The Sky Above Us with James Albury

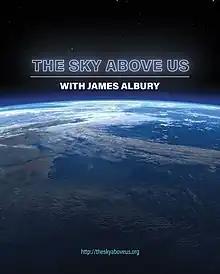
2021 promotional poster

The Sky Above Us with James Albury is a short American astronomy show hosted by James Albury, director of the Kika Silva Pla Planetarium at Santa Fe College. Each episode is approximately five minutes in length; and, a new episode is released every two or three weeks. Prior to hosting this series, Albury had spent eight years co-hosting the PBS astronomy series, "Star Gazers". The series is produced at Santa Fe College in Gainesville, Florida.